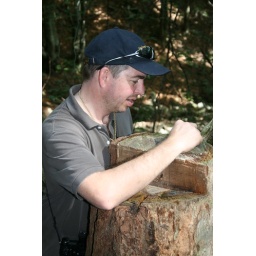
Peter counting the number of rings on a tree stump in the forest at Centovalli